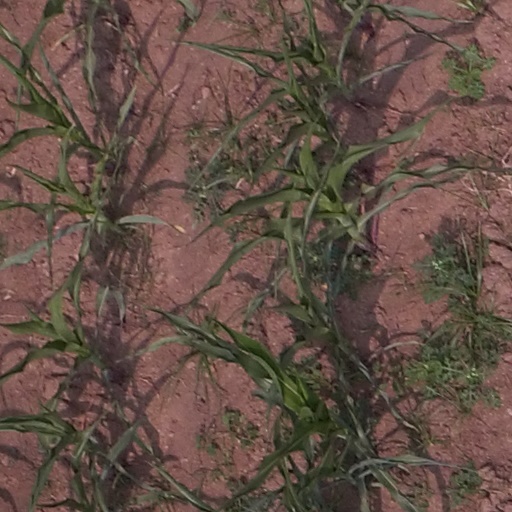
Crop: maize; corn